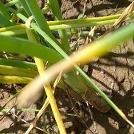
Crop: Onion
Condition: fusarium-d